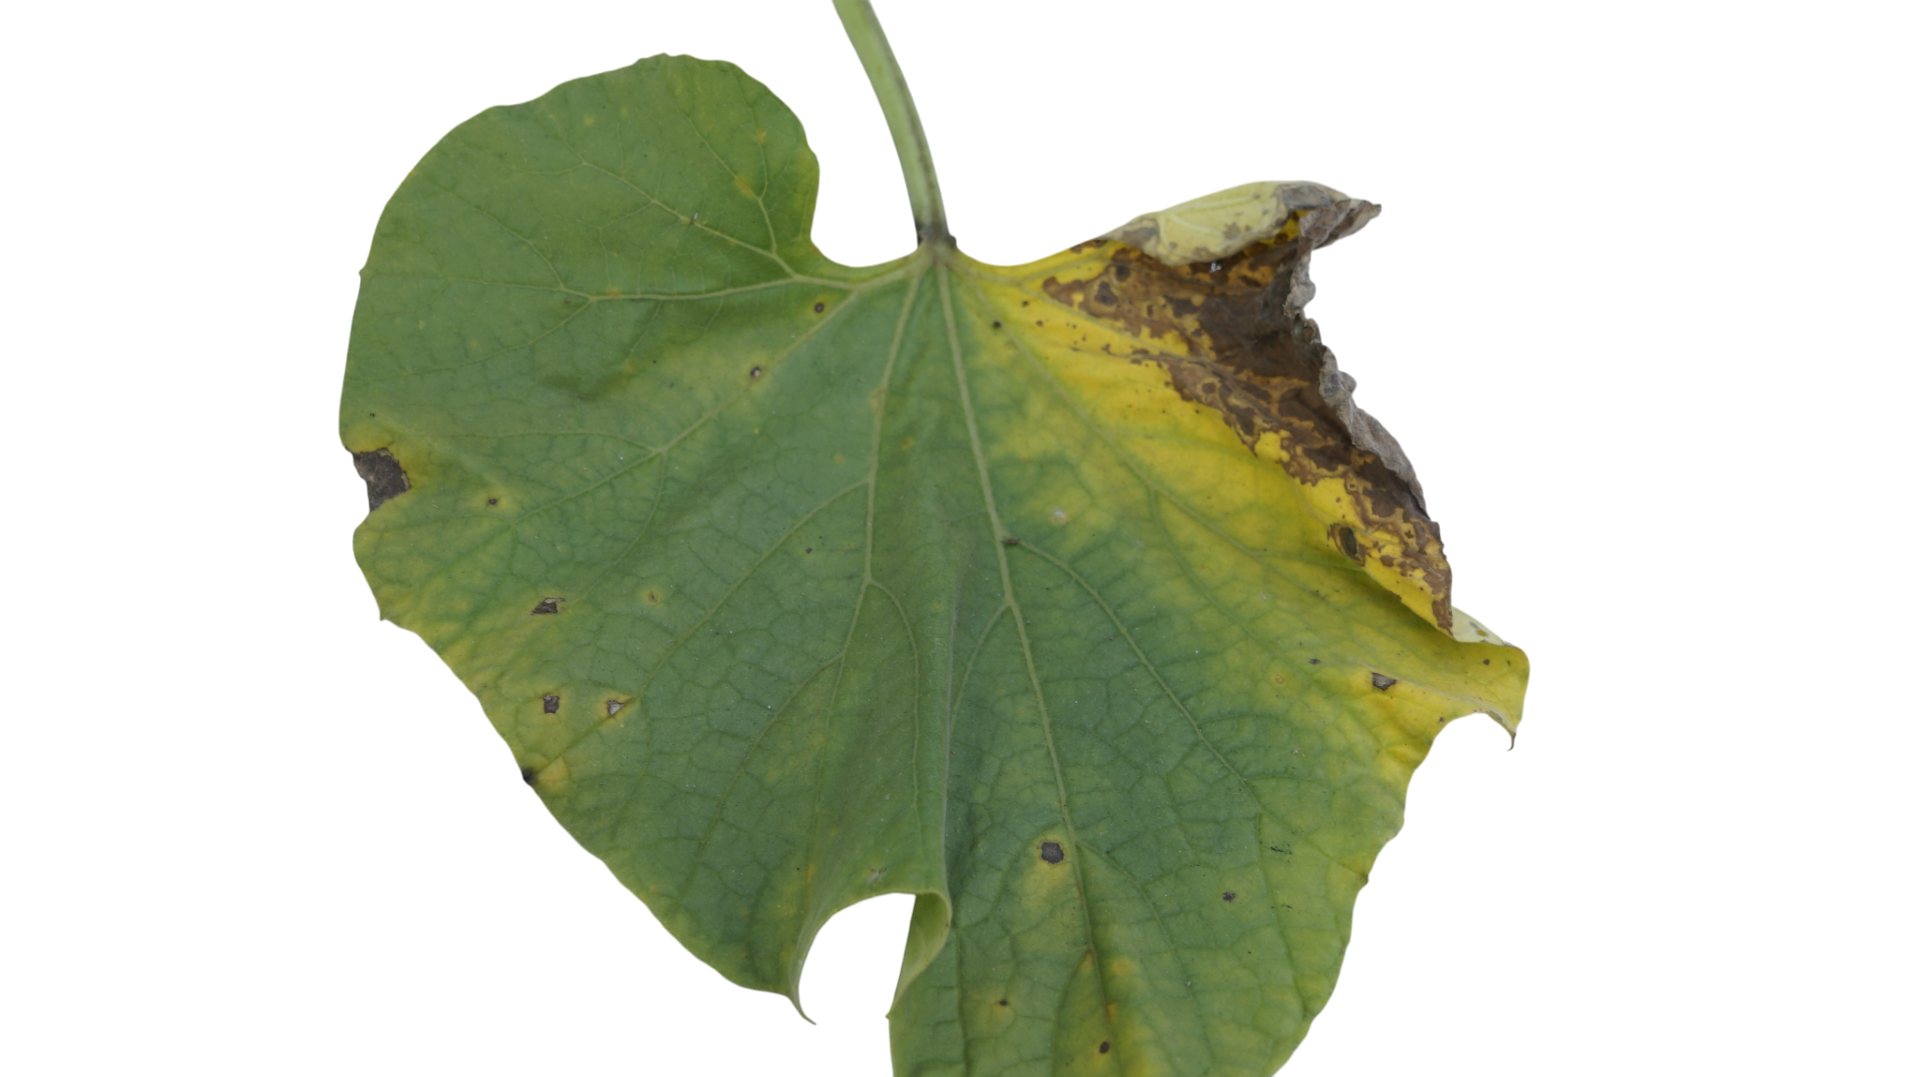
Crop: Bottle Gourd
Label: Downy_Mildew